Traveling-wave tube

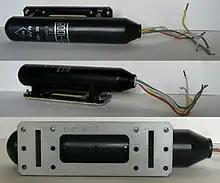
Soviet UV-1008 (УВ-1008) TWT from 1976, with waveguide input and output

There are a number of RF amplifier tubes that operate in a similar fashion to the TWT, known collectively as velocity-modulated tubes. The best known example is the klystron. All of these tubes use the same basic "bunching" of electrons to provide the amplification process, and differ largely in what process causes the velocity modulation to occur.